Undercover Cops: Hakaishin Garumaa

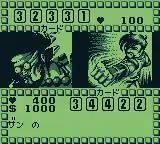
Zan fighting an opponent named Blood.

The player starts by choosing one of the three Undercover Cops: Zan Takahara (known outside Japan as Claude), Matt Gables (known outside Japan as Bubba) and Rosa Felmonde (known outside Japan as Flame). After that the player will move through the map in a board game pattern. During this part, the player will select one of two options: "SLOT" or "ITEM". To move through the pattern, the player must select "SLOT", then choose one out of five numbers he or she has. If the player selects a "2" or higher, the player will play a slot machine game (influenced by the ones seen during the "Assessment Day" segments after each stage before the final one in the "Undercover Cops" arcade game) that will randomly select either the number the player selected or any other number lower. For instance, if the highest number "10" was chosen, the slot machine will select between "10" and "1". If the player chooses a "1", the slot machine will not be played, while the player will move to one square. If the player selects "ITEM", he or she can use items they obtained throughout the game.